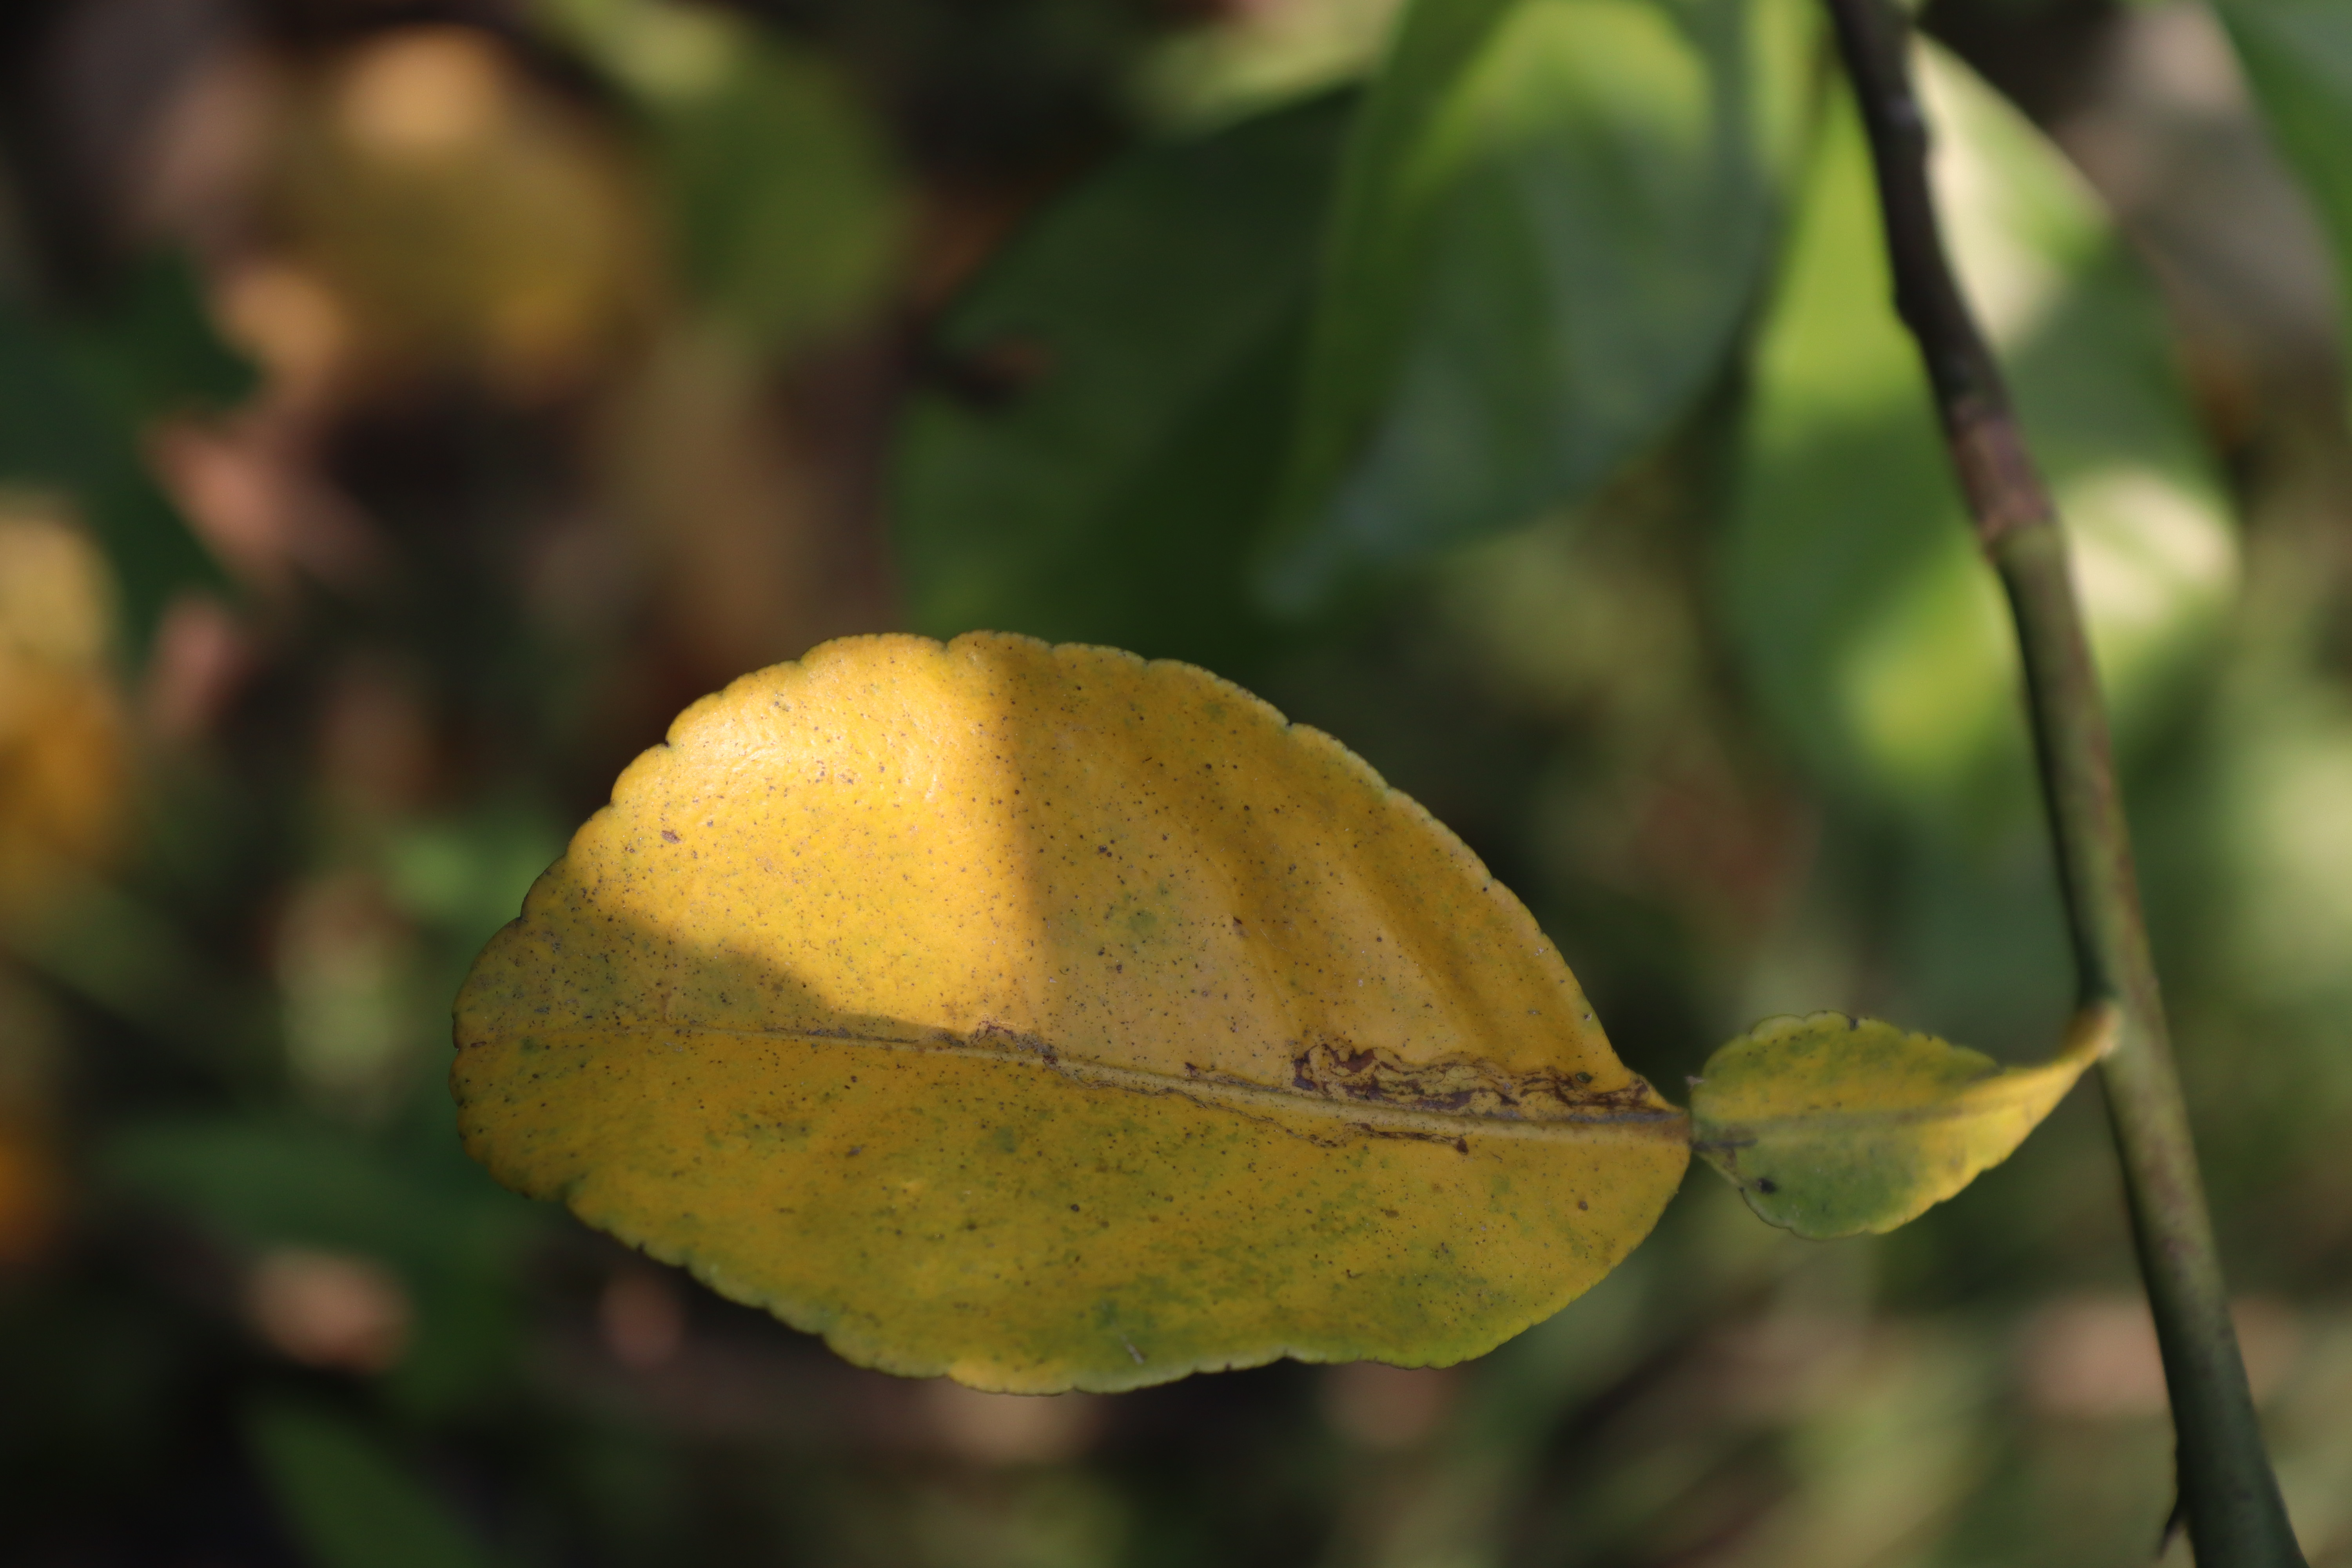
Mandarin leaf variety: Nagpuri